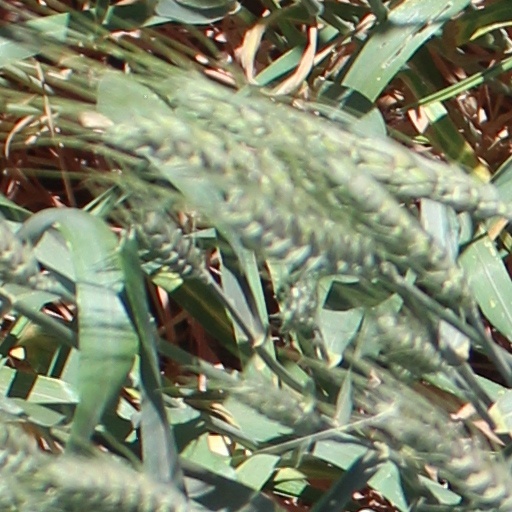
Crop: wheat